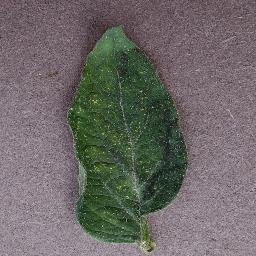
Label: Tomato___Spider_mites Two-spotted_spider_mite